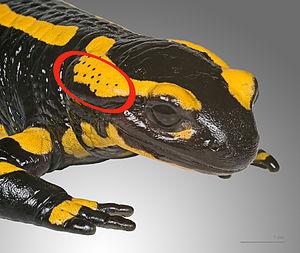
La Salamandre tachetée est une espèce d'urodèles de la famille des Salamandridae.